Niepołomice Forest

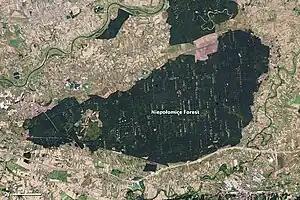
Since the 1200s it has been a forest of special use and protection in Poland. In this view from space, different coloration can indicate different functions.

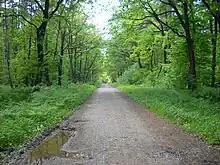
Niepołomice Forest support road in May 2010

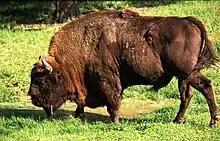
Polish wisent ("żubr")

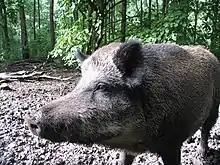
Wild boar

Niepołomice Forest is a large forest complex in western part of Sandomierz Basin, about east of Kraków (center). It is made up of a few protected areas which used to constitute a single virgin forest originally. Niepołomice Forest occupies an area between Vistula and Raba rivers. The main complex covers about . It is situated between the towns of Niepołomice, Baczków, Krzyżanowice and Mikluszowice.